Prospect Park (Brooklyn)

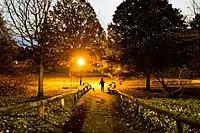
A man and his dog enter Long Meadow from the west

A section of Prospect Park's interior is known as the Ravine. The region contains the headwaters of the park's water system, as well as Brooklyn's only remaining old-growth forest, the Midwood. Olmsted and Vaux saw the Ravine as the heart of Prospect Park and the centerpiece of mountainous tableaux similar to the Adirondack Mountains, and designed it in a similar fashion to their Ramble in Central Park. The perimeter of the area is a steep, narrow gorge. The watercourse goes through the Ravine en route to the Boathouse.